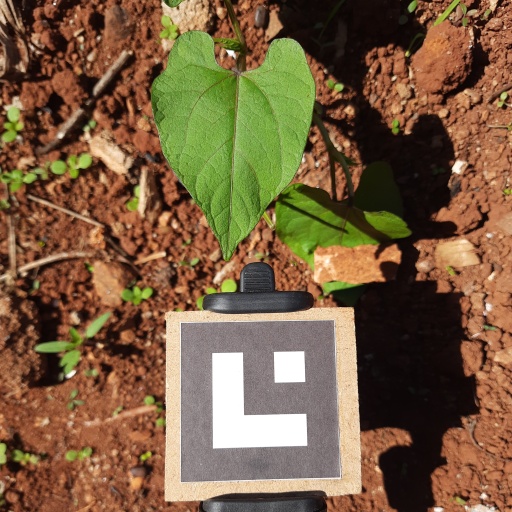
Observations: flat surface, no eating holes, under sunlight